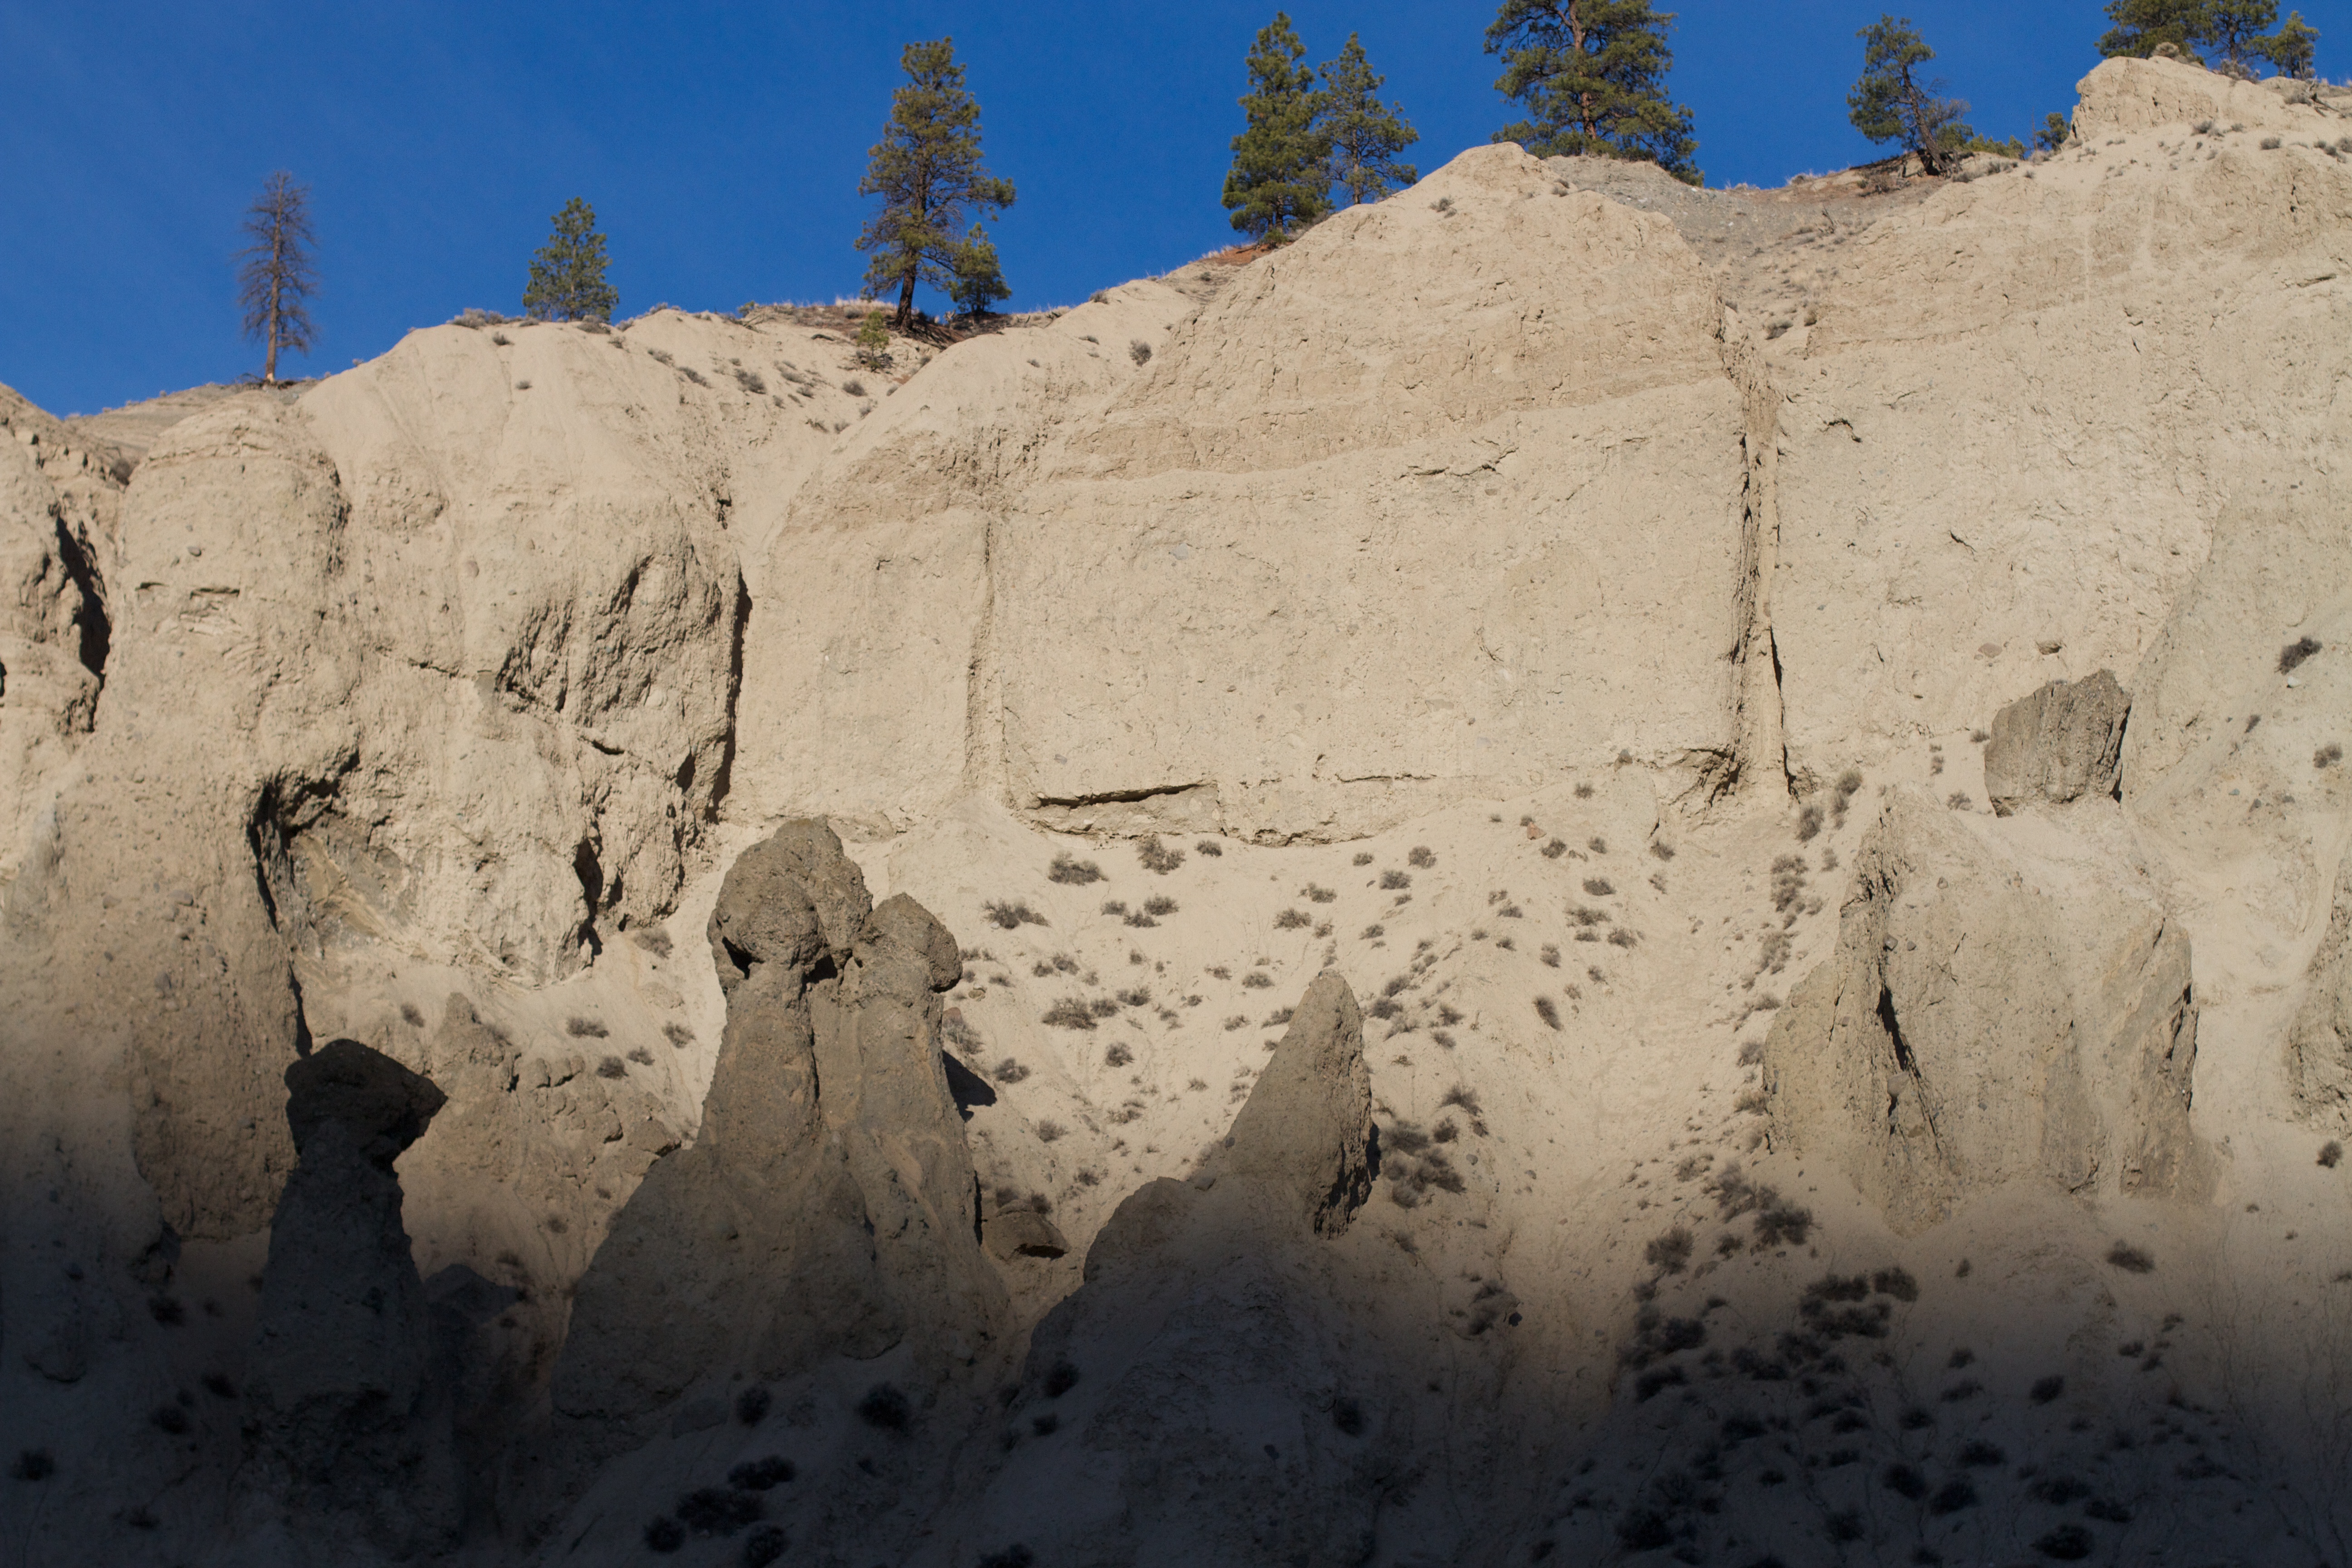
sand, rock, snow, wall, formation, soil, terrain, material, geology, badlands, wadi, landform, natural environment, geological phenomenon